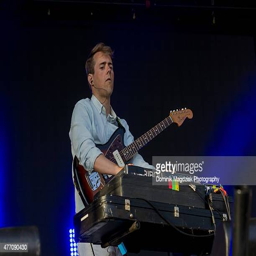
person performing with biological species on the main stage during day of the music festival